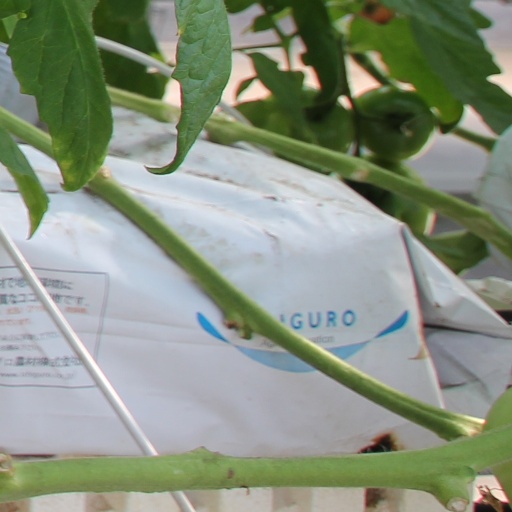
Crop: tomato